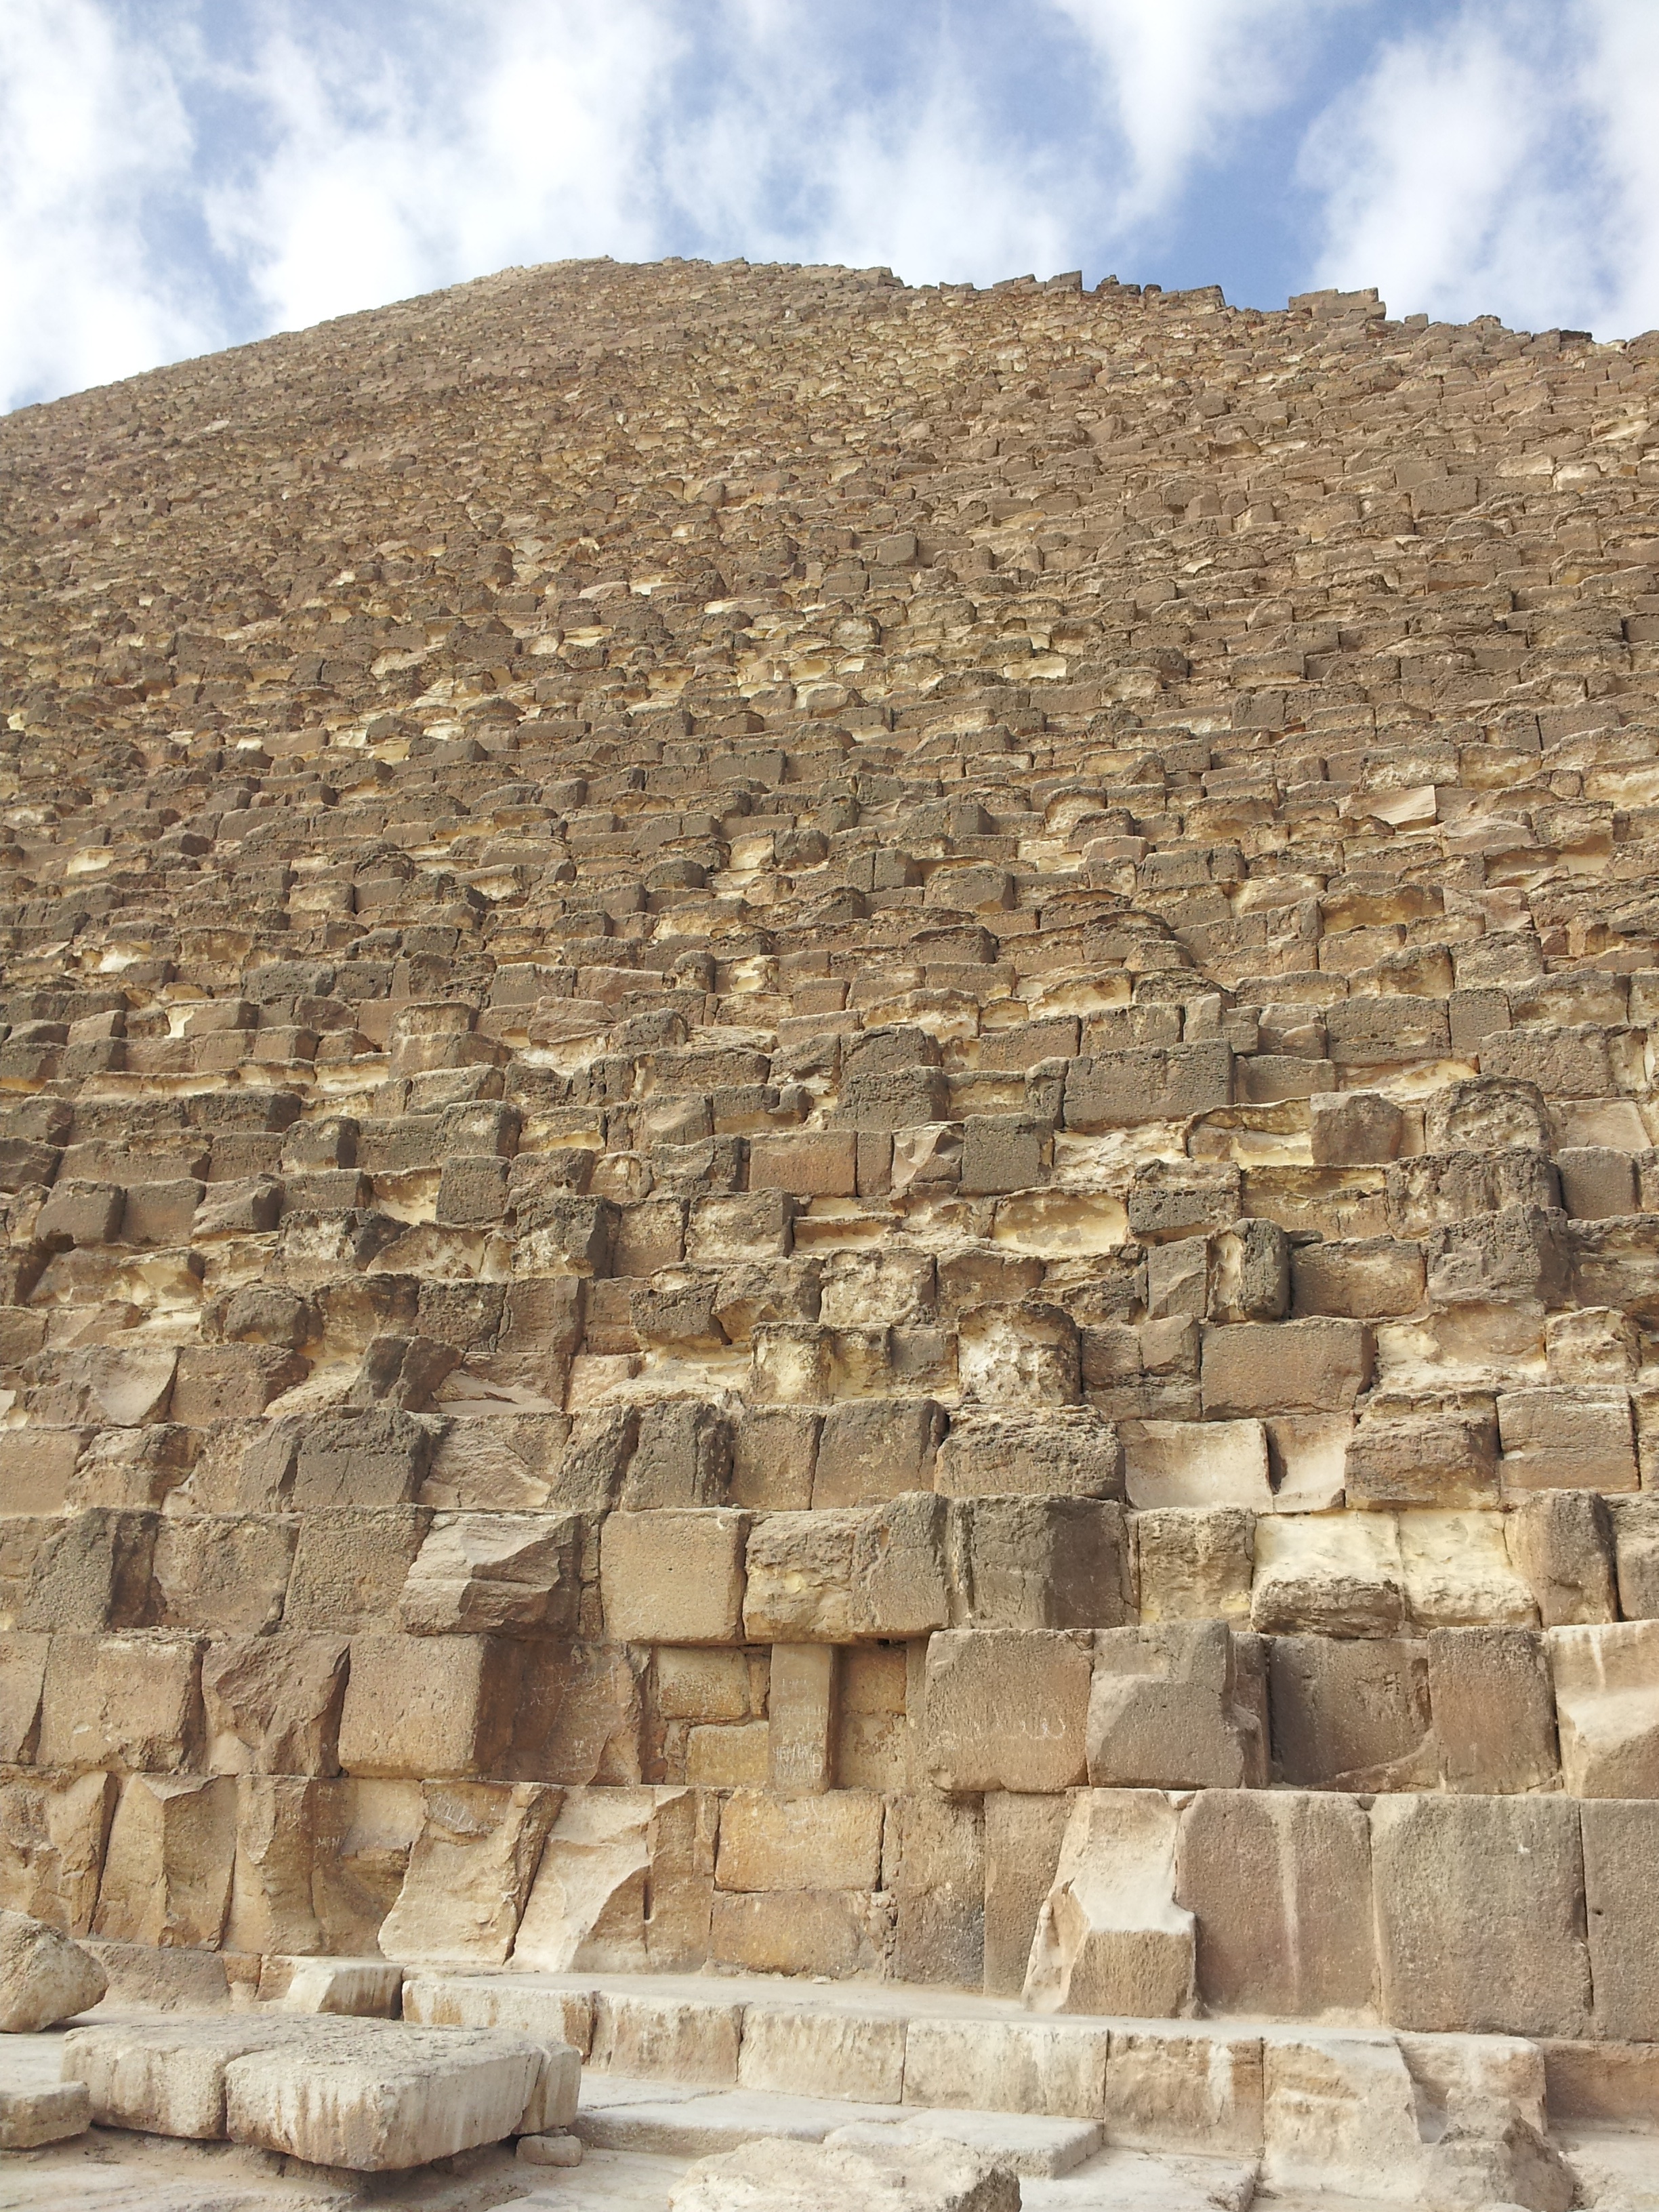
desert, stone, monument, pyramid, ancient, egypt, temple, ruins, badlands, history, giza, wadi, pyramids, archaeological site, unesco world heritage site, historic site, ancient history, egyptian temple, maya civilization